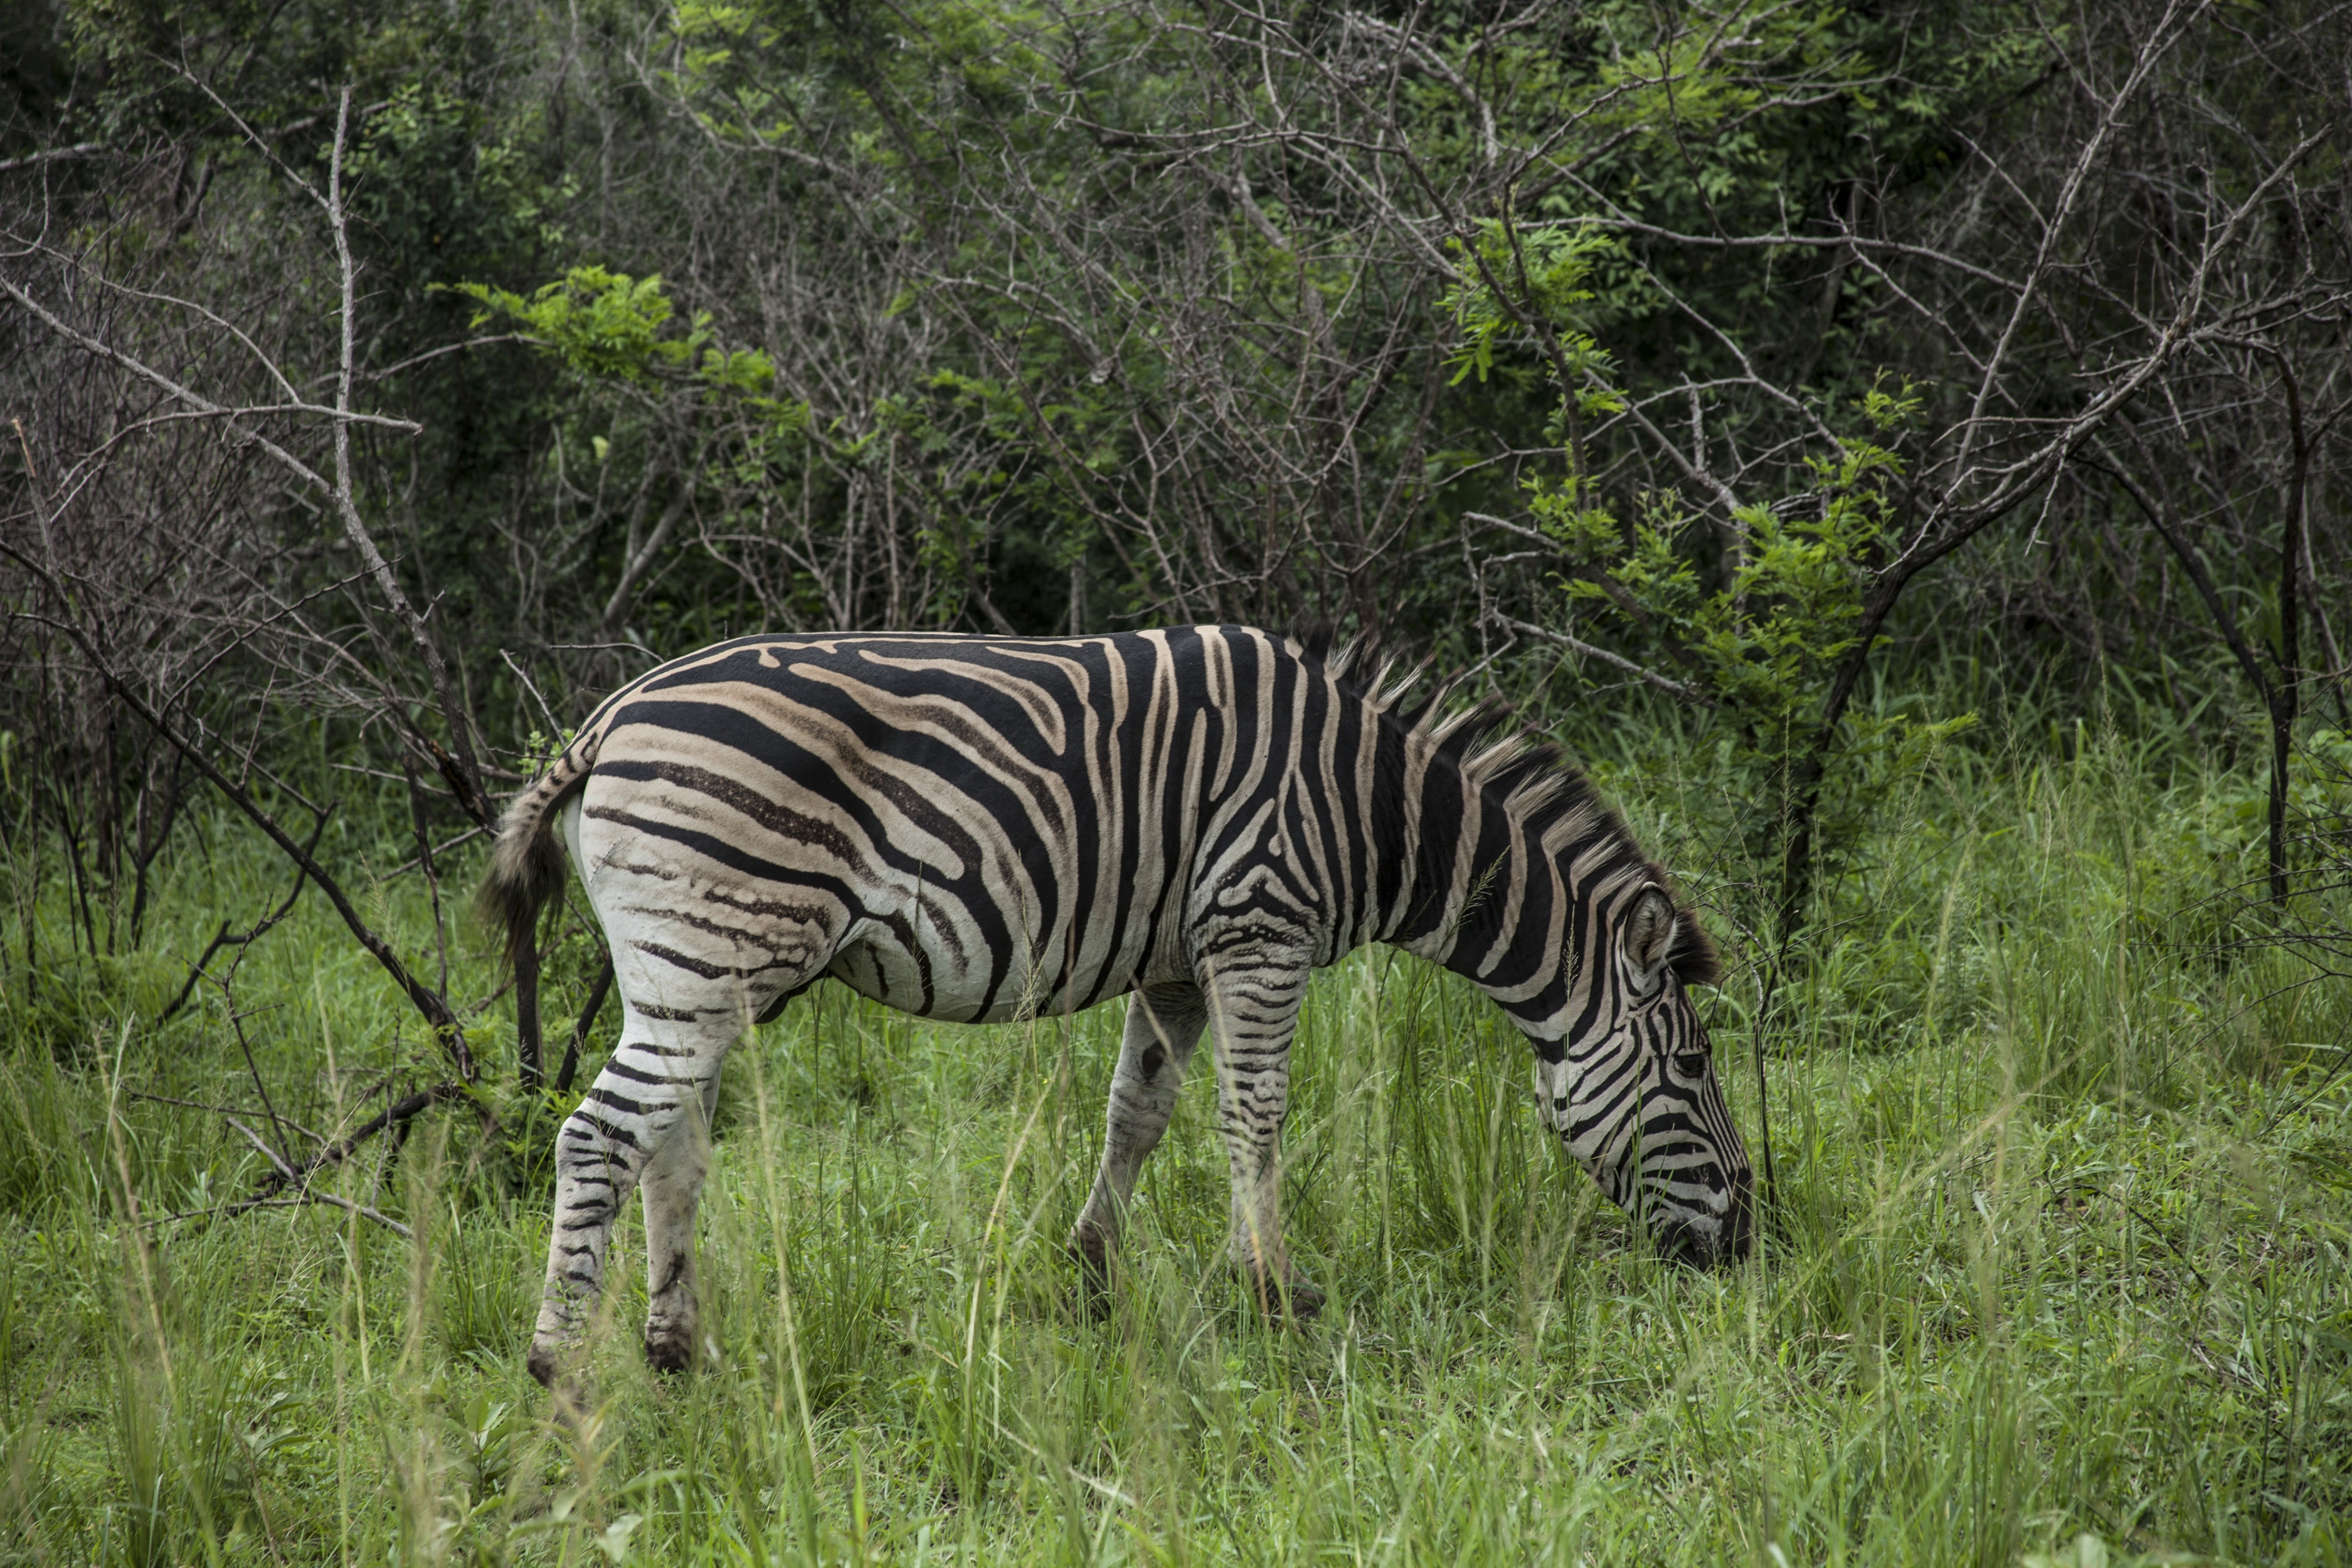
landscape, nature, wilderness, plant, adventure, summer, travel, wildlife, wild, environment, zoo, rural, green, jungle, natural, africa, scenery, mammal, tourism, fauna, savanna, zebra, outdoors, grassland, safari, horse like mammal